No. 1 Squadron RAAF

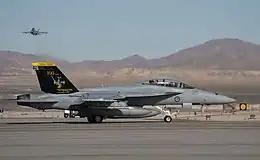
A military jet on an airfield

No. 1 Squadron is located at RAAF Base Amberley, Queensland, and controlled by No. 82 Wing, which is part of Air Combat Group. Its mission responsibilities include air-to-air and air-to-surface combat. The squadron is nicknamed the "Fighting First". The blazon of its crest is "the Australian Kookaburra in a diving position superimposed on the cross of Jerusalem", which symbolises the Victoria Cross-winning action of No. 1 Squadron pilot Frank McNamara in Palestine during World War I. The unit motto is "Videmus Agamus" (""We see and we strike"").